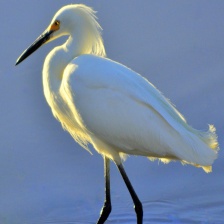
Species: SNOWY EGRET
Scientific name: EGRETTA THULA